Hayate the Combat Butler

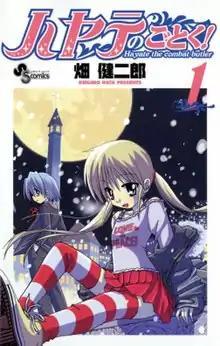
Cover of the first manga volume, featuring Hayate Ayasaki (left) and Nagi Sanzenin (right)

is a Japanese manga series written and illustrated by Kenjiro Hata. It was serialized in Shogakukan's "Weekly Shōnen Sunday" magazine from October 2004 to April 2017. Shogakukan released 52 volumes in Japan from February 2005 to June 2017. Viz Media publishes an English edition in North America. The manga is about a boy who starts a new job as a butler and the events he experiences with his employer. The style of the manga has a comedic gag with a slight harem feel and constantly breaks the fourth wall. The series includes numerous references to other anime, manga, video games, and popular culture.